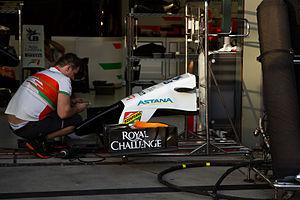
Le championnat du monde de Formule 1 2014, 65ᵉ édition du championnat du monde des pilotes de Formule 1, comporte dix-neuf Grands Prix. Il commence à Melbourne le 16 mars et s'achève à Abou Dabi le 23 novembre. Il est notamment marqué par l'adoption de nouveaux règlements techniques et sportifs : les moteurs V8 atmosphériques des monoplaces sont remplacés par des moteurs V6 turbocompressés à double système de récupération d'énergie ; l'attribution des points est doublée pour la dernière manche du championnat à Abou Dabi ; les pilotes gardent les mêmes numéros d'une saison sur l'autre, sauf le nᵒ 1 attribué au champion du monde ; le Grand Prix d'Autriche fait son retour au calendrier et un nouveau Grand Prix est organisé en Russie, à Sotchi.
Le Grand Prix automobile d’Australie 2014, disputé le 16 mars 2014 sur le Circuit de l'Albert Park à Melbourne, est la 898ᵉ épreuve du championnat du monde de Formule 1 courue depuis 1950 et la manche d'ouverture du championnat 2014.